Supermarine Channel

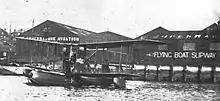
A Supermarine Channel II at Woolston, Southampton, prior to being sent to South America (1921)

In 1920, Channels saw service in Bermuda, when three of the aircraft were used as part of a project to promote aviation in the region. Hal Kitchener of the Royal Flying Corps returned to Bermuda and in the spring of that year formed with a partner the short-lived Bermuda and West Atlantic Aviation Company, with the aim of making Bermuda a base for aerial surveys. Several aircraft were delivered to the company, including three Avro 504 sea planes and three Channel I flying boats; and hangars and a slipway were built at Hinson's Island.